Killing of Osama bin Laden

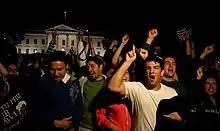
Americans in front of The White House celebrating Osama bin Laden's death

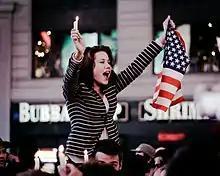
Woman in Times Square celebrating bin Laden's death

Before the official announcement, large crowds spontaneously gathered outside the White House, Ground Zero, The Pentagon, and in New York's Times Square to celebrate. In Dearborn, Michigan, where there is a large Muslim and Arab population, a small crowd gathered outside the City Hall in celebration, many of them of Middle Eastern descent. From the beginning to the end of Obama's speech, 5,000 tweets per second were posted on Twitter. As news of bin Laden's death filtered through the crowd at a nationally televised Major League Baseball game in Philadelphia between rivals Philadelphia Phillies and the New York Mets, "U-S-A!" cheers began. In Tampa, Florida, at the conclusion of a professional wrestling event which was occurring at the time, WWE Champion John Cena announced to the audience that bin Laden had been "caught and compromised to a permanent end," prompting chants while he exited the arena to the march "The Stars and Stripes Forever."